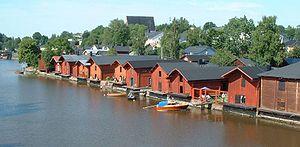
Les Paysages nationaux sont une distinction créée par le ministère de l'environnement de Finlande en 1994. À l'occasion du 75ᵉ anniversaire de l'indépendance, une large consultation est lancée pour choisir les sites les plus évocateurs de la Finlande, de sa culture, de son histoire, de son identité et de la spécificité des paysages.